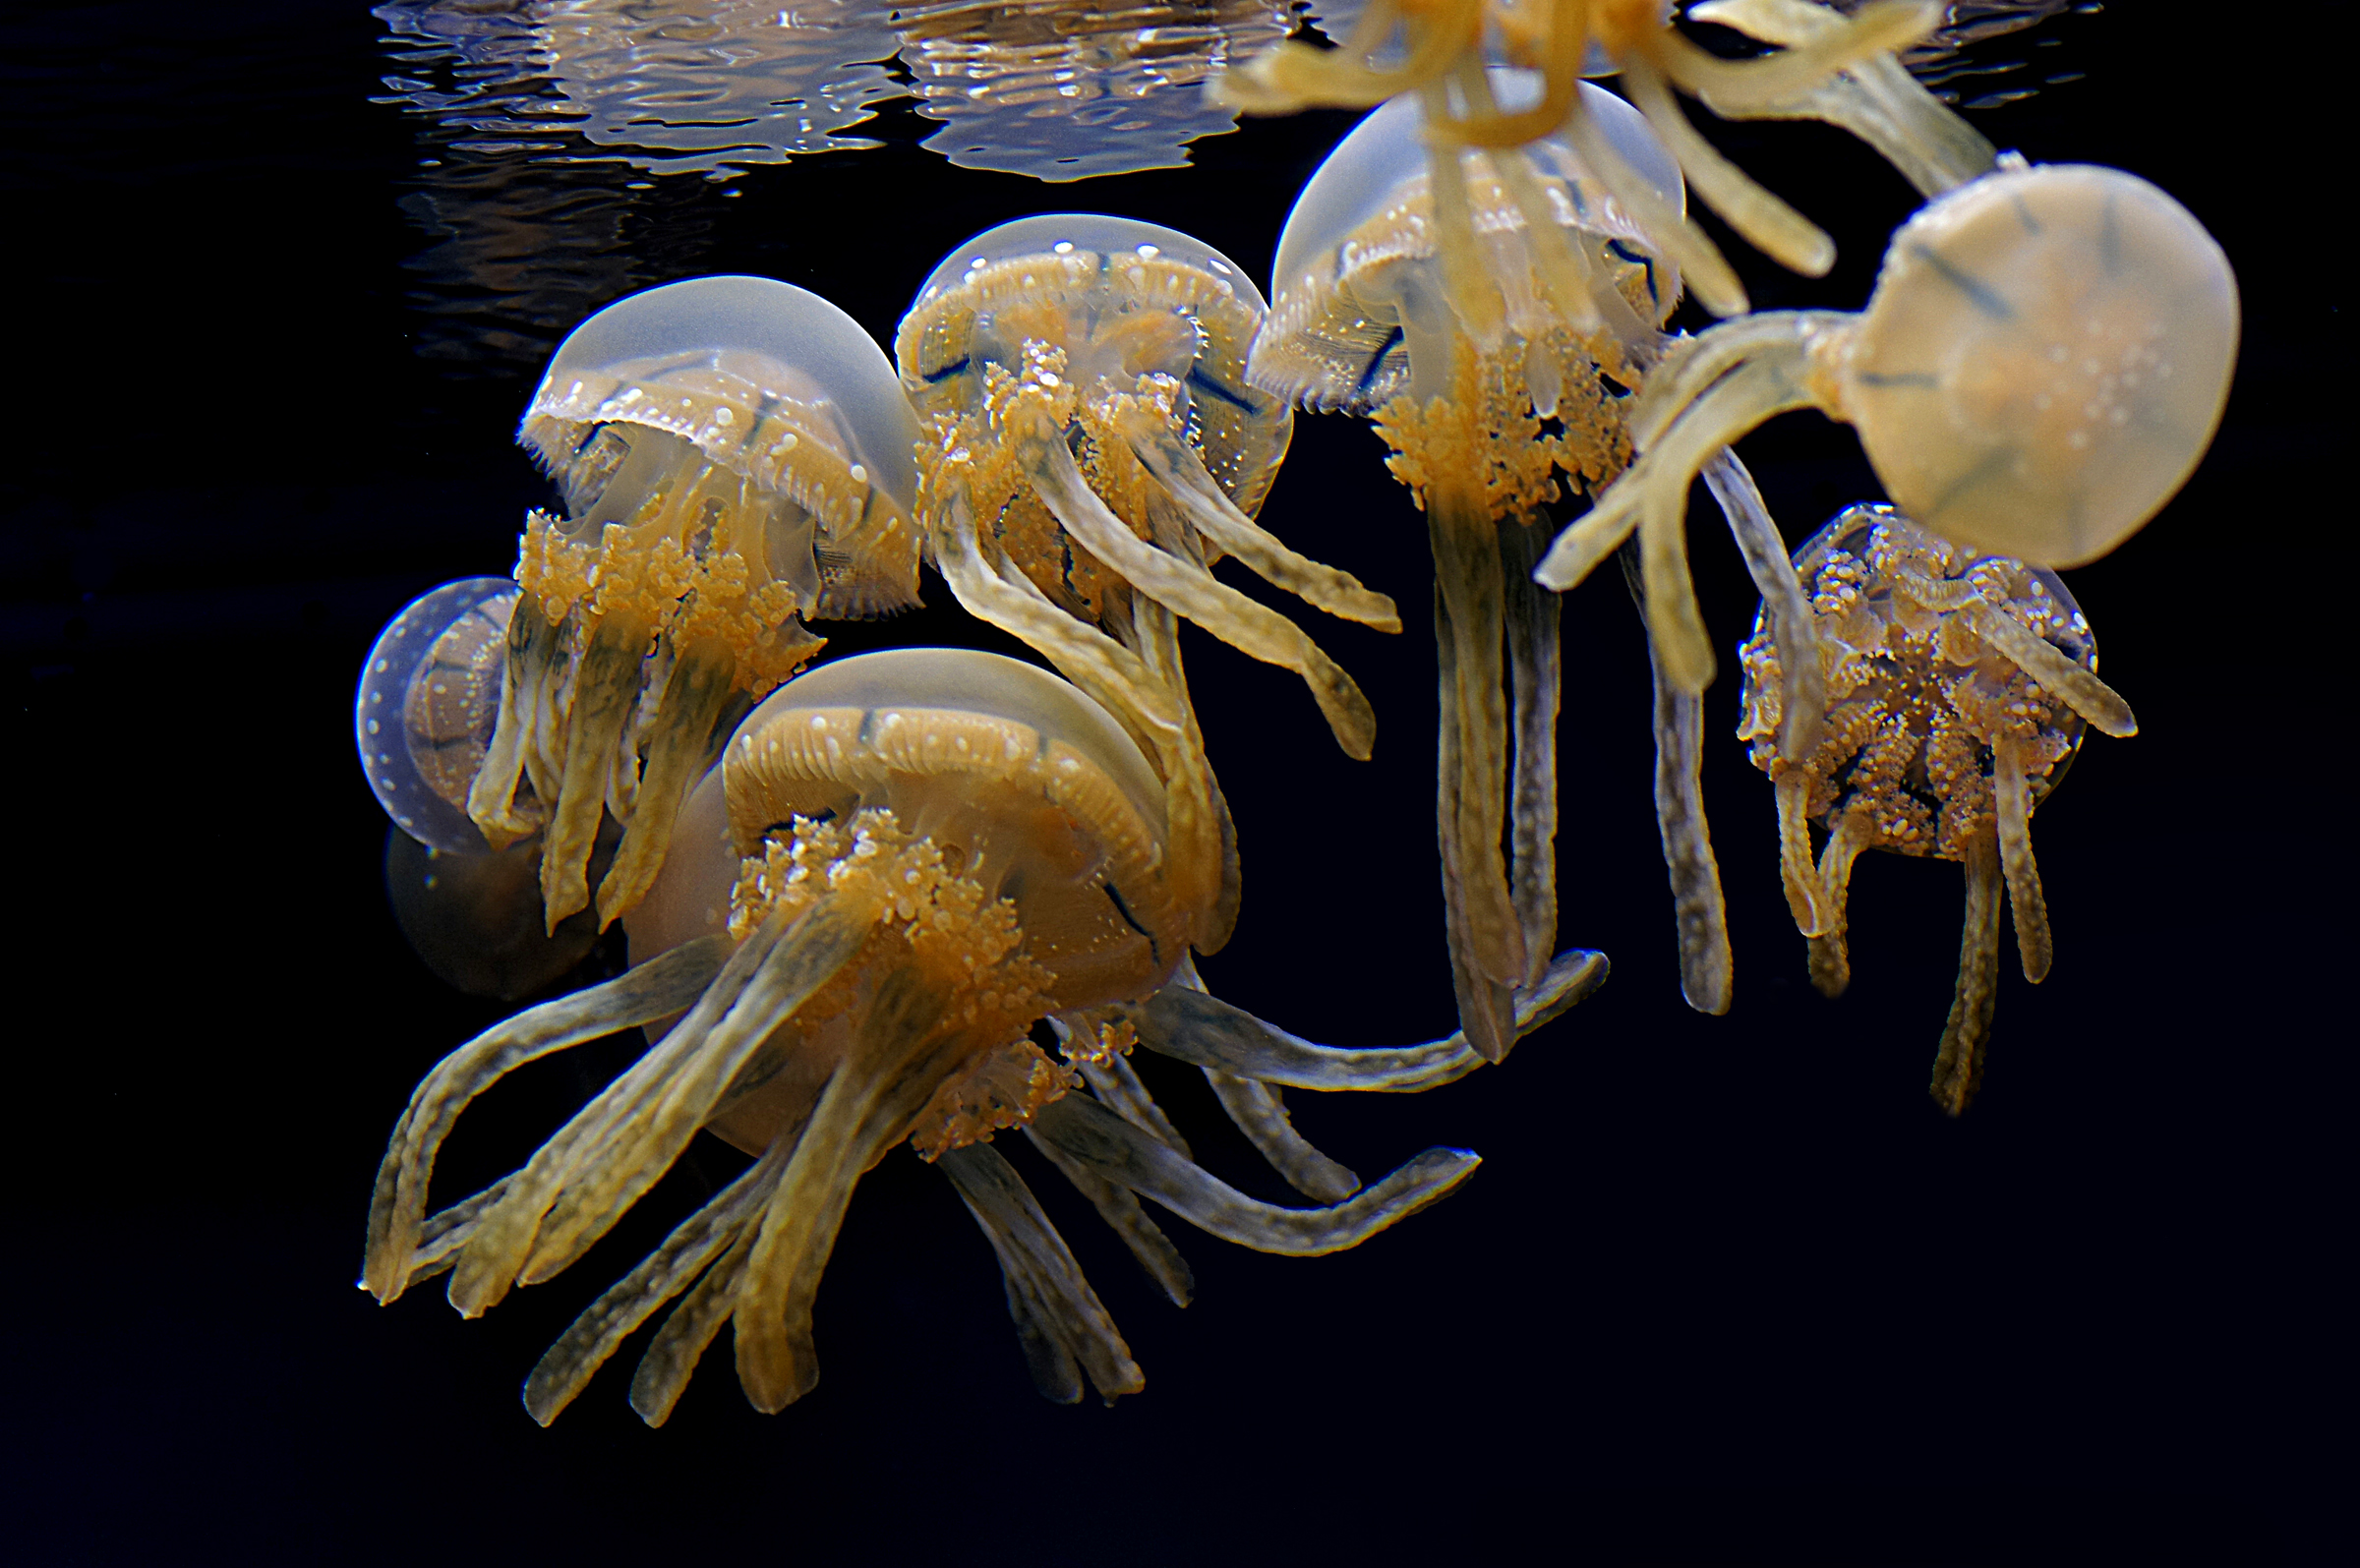
biology, seafood, jellyfish, sealife, invertebrate, aquarium, marinelife, fishintanks, sonydslra580, tamron90mmmacro, fromtheseaonly, lagoonjellyfish, ufos, zooplankton, macro photography, organism, marine biology, marine invertebrates, deep sea fish